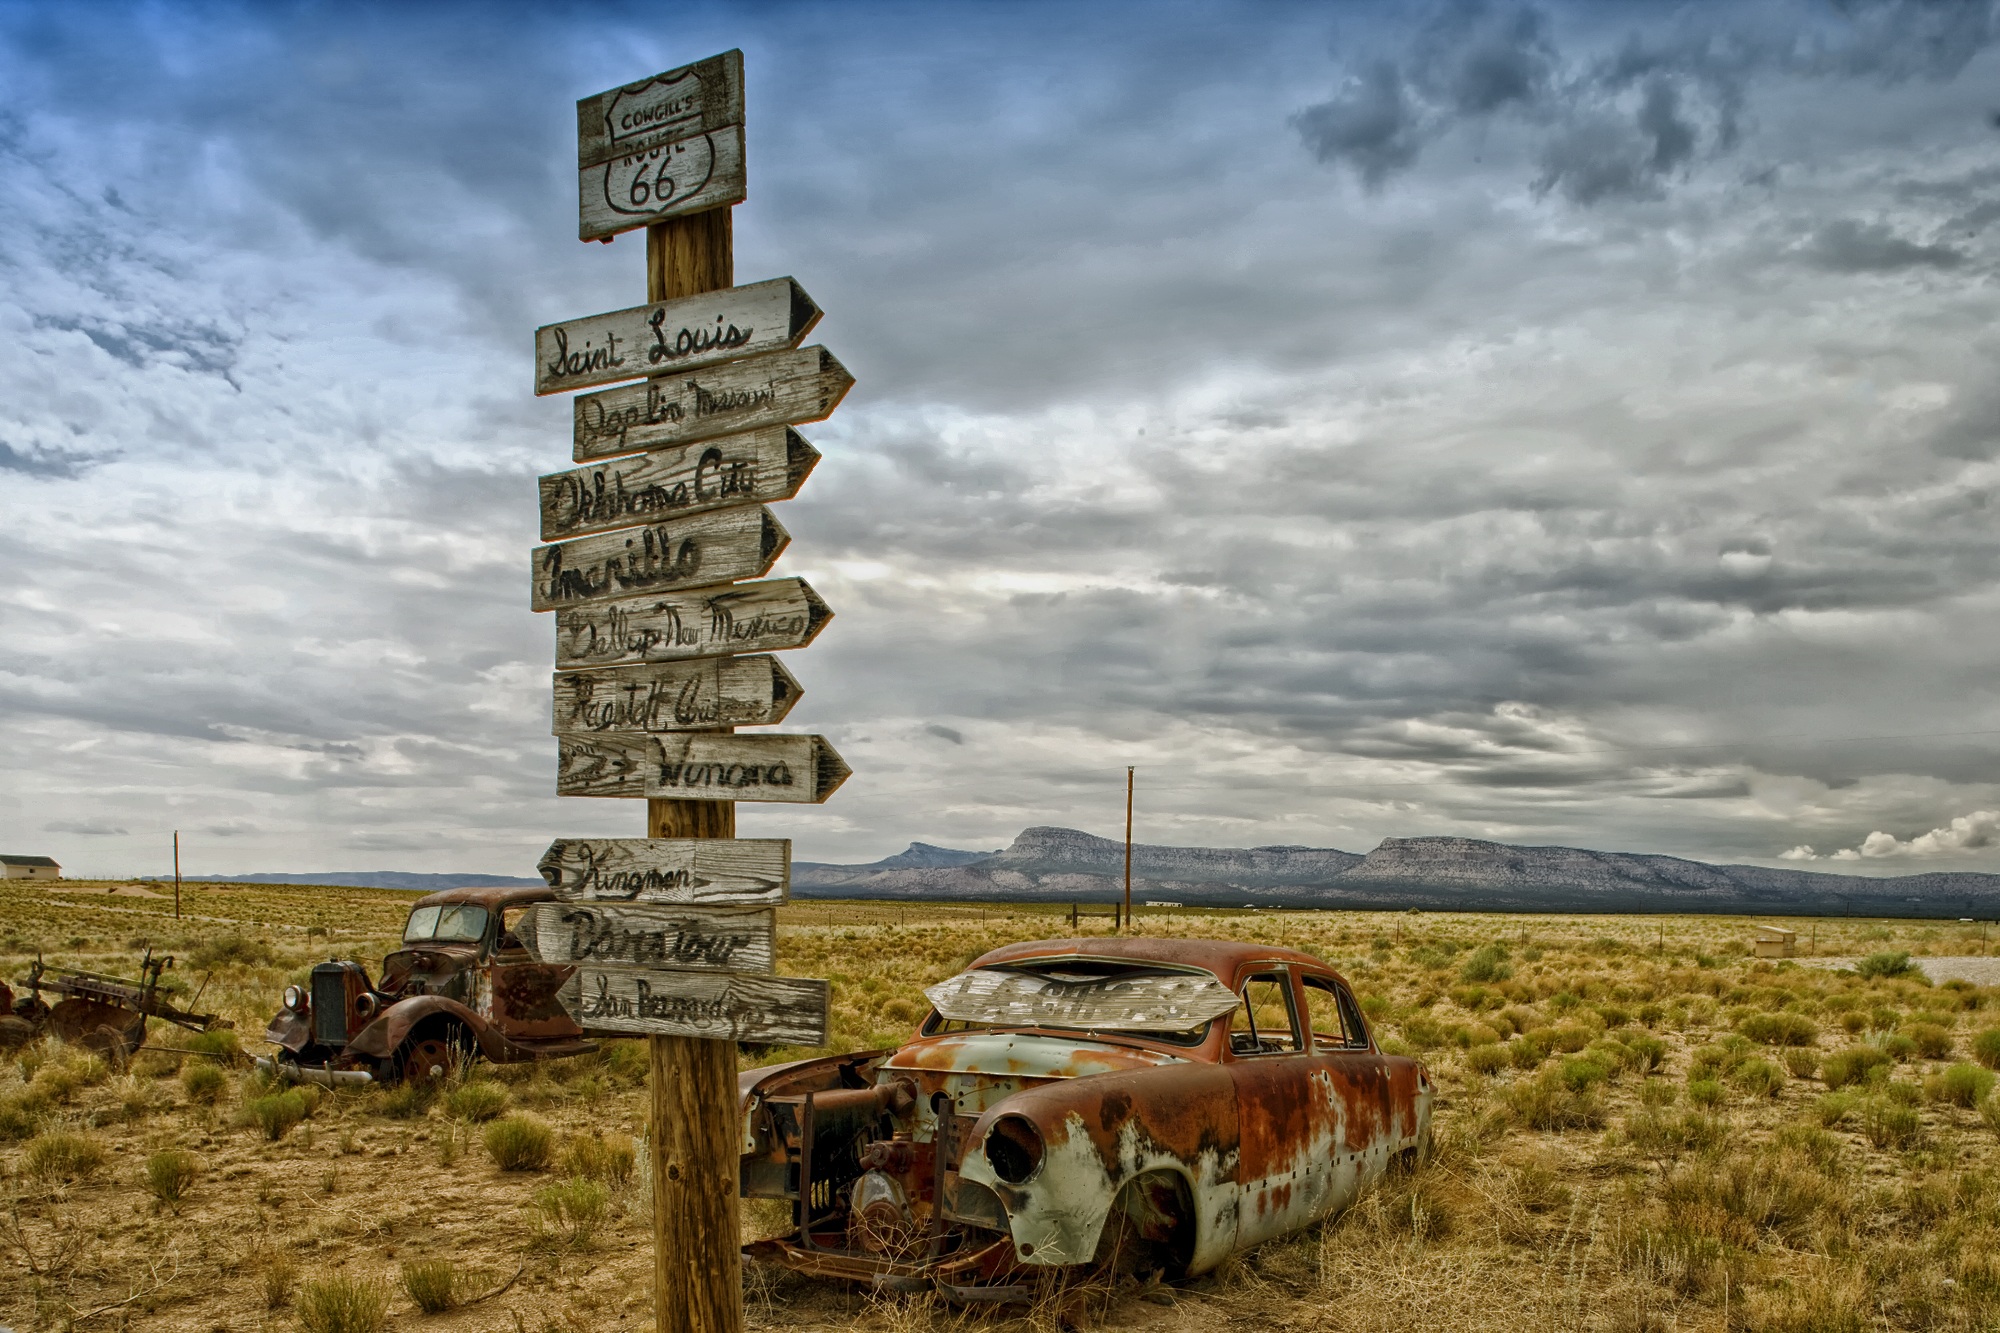
landscape, nature, sky, antique, prairie, desert, brush, scenic, junk, agriculture, plain, arizona, outside, hdr, clouds, automobiles, signs, autos, ecosystem, heap, rural area, old cars, route 66